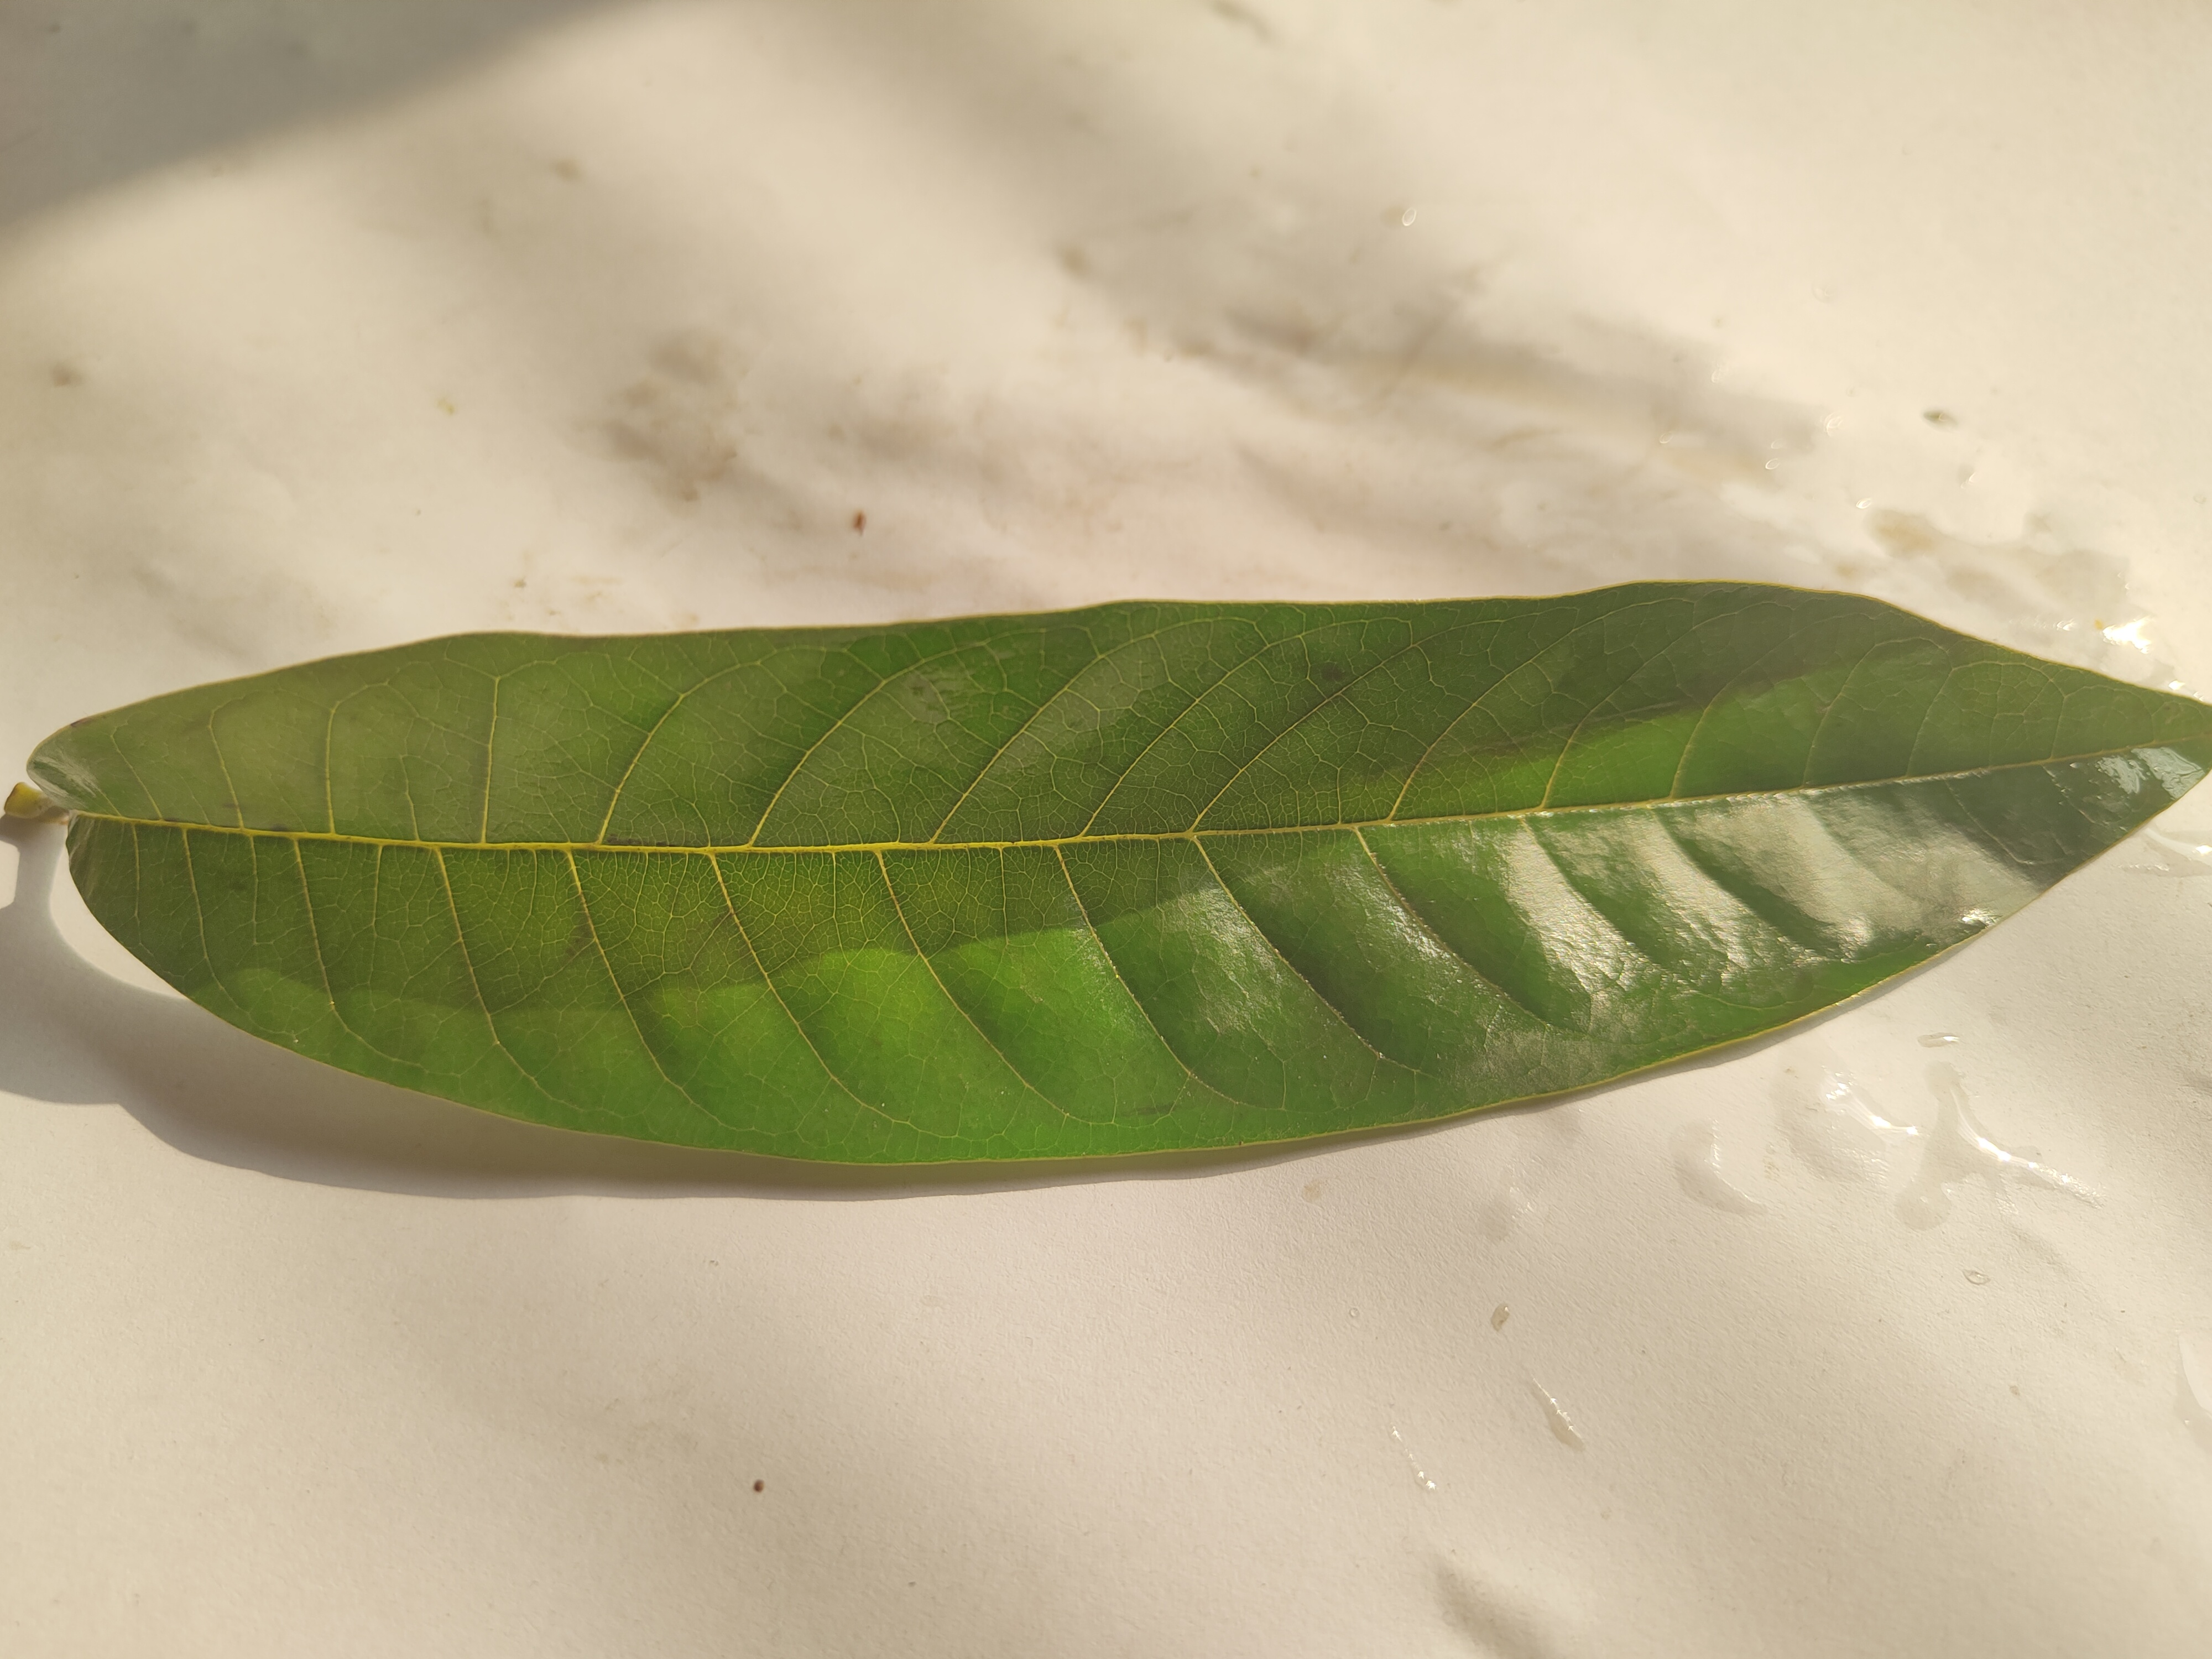
Leaf variety: Custard Apple